Daniel Bradley (politician)

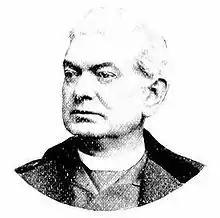
Daniel Bradley (1894)

Daniel Bradley (March 17, 1833 – February 23, 1908) was an American politician from New York.